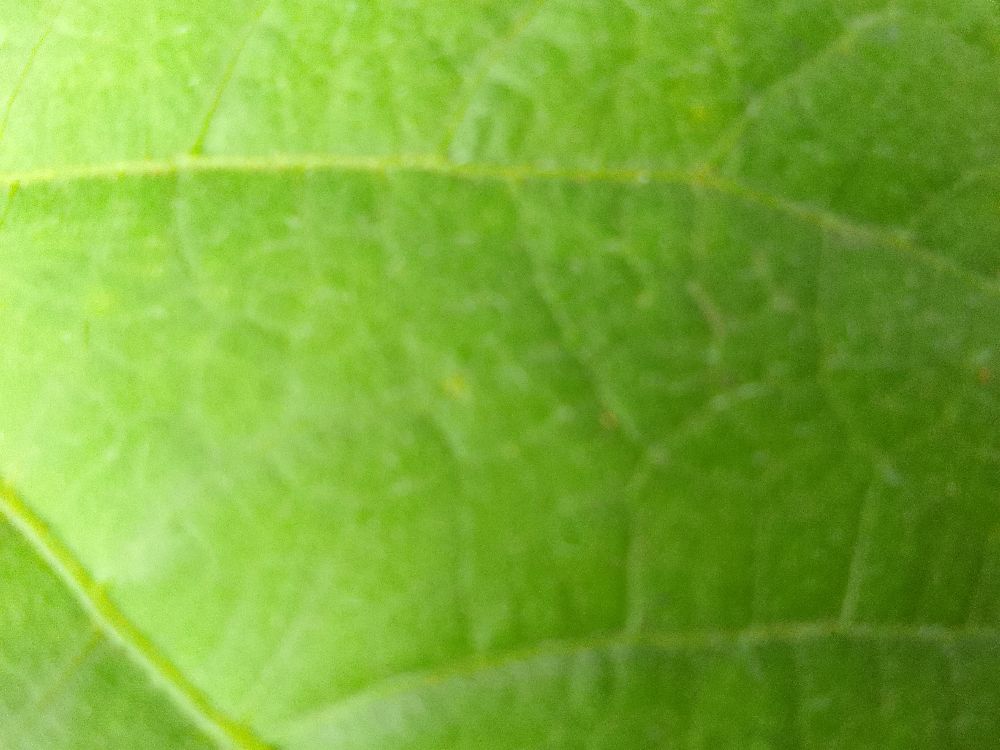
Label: healthy